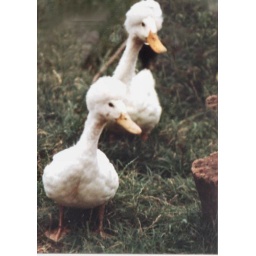
Crested duck walking in strict formation!